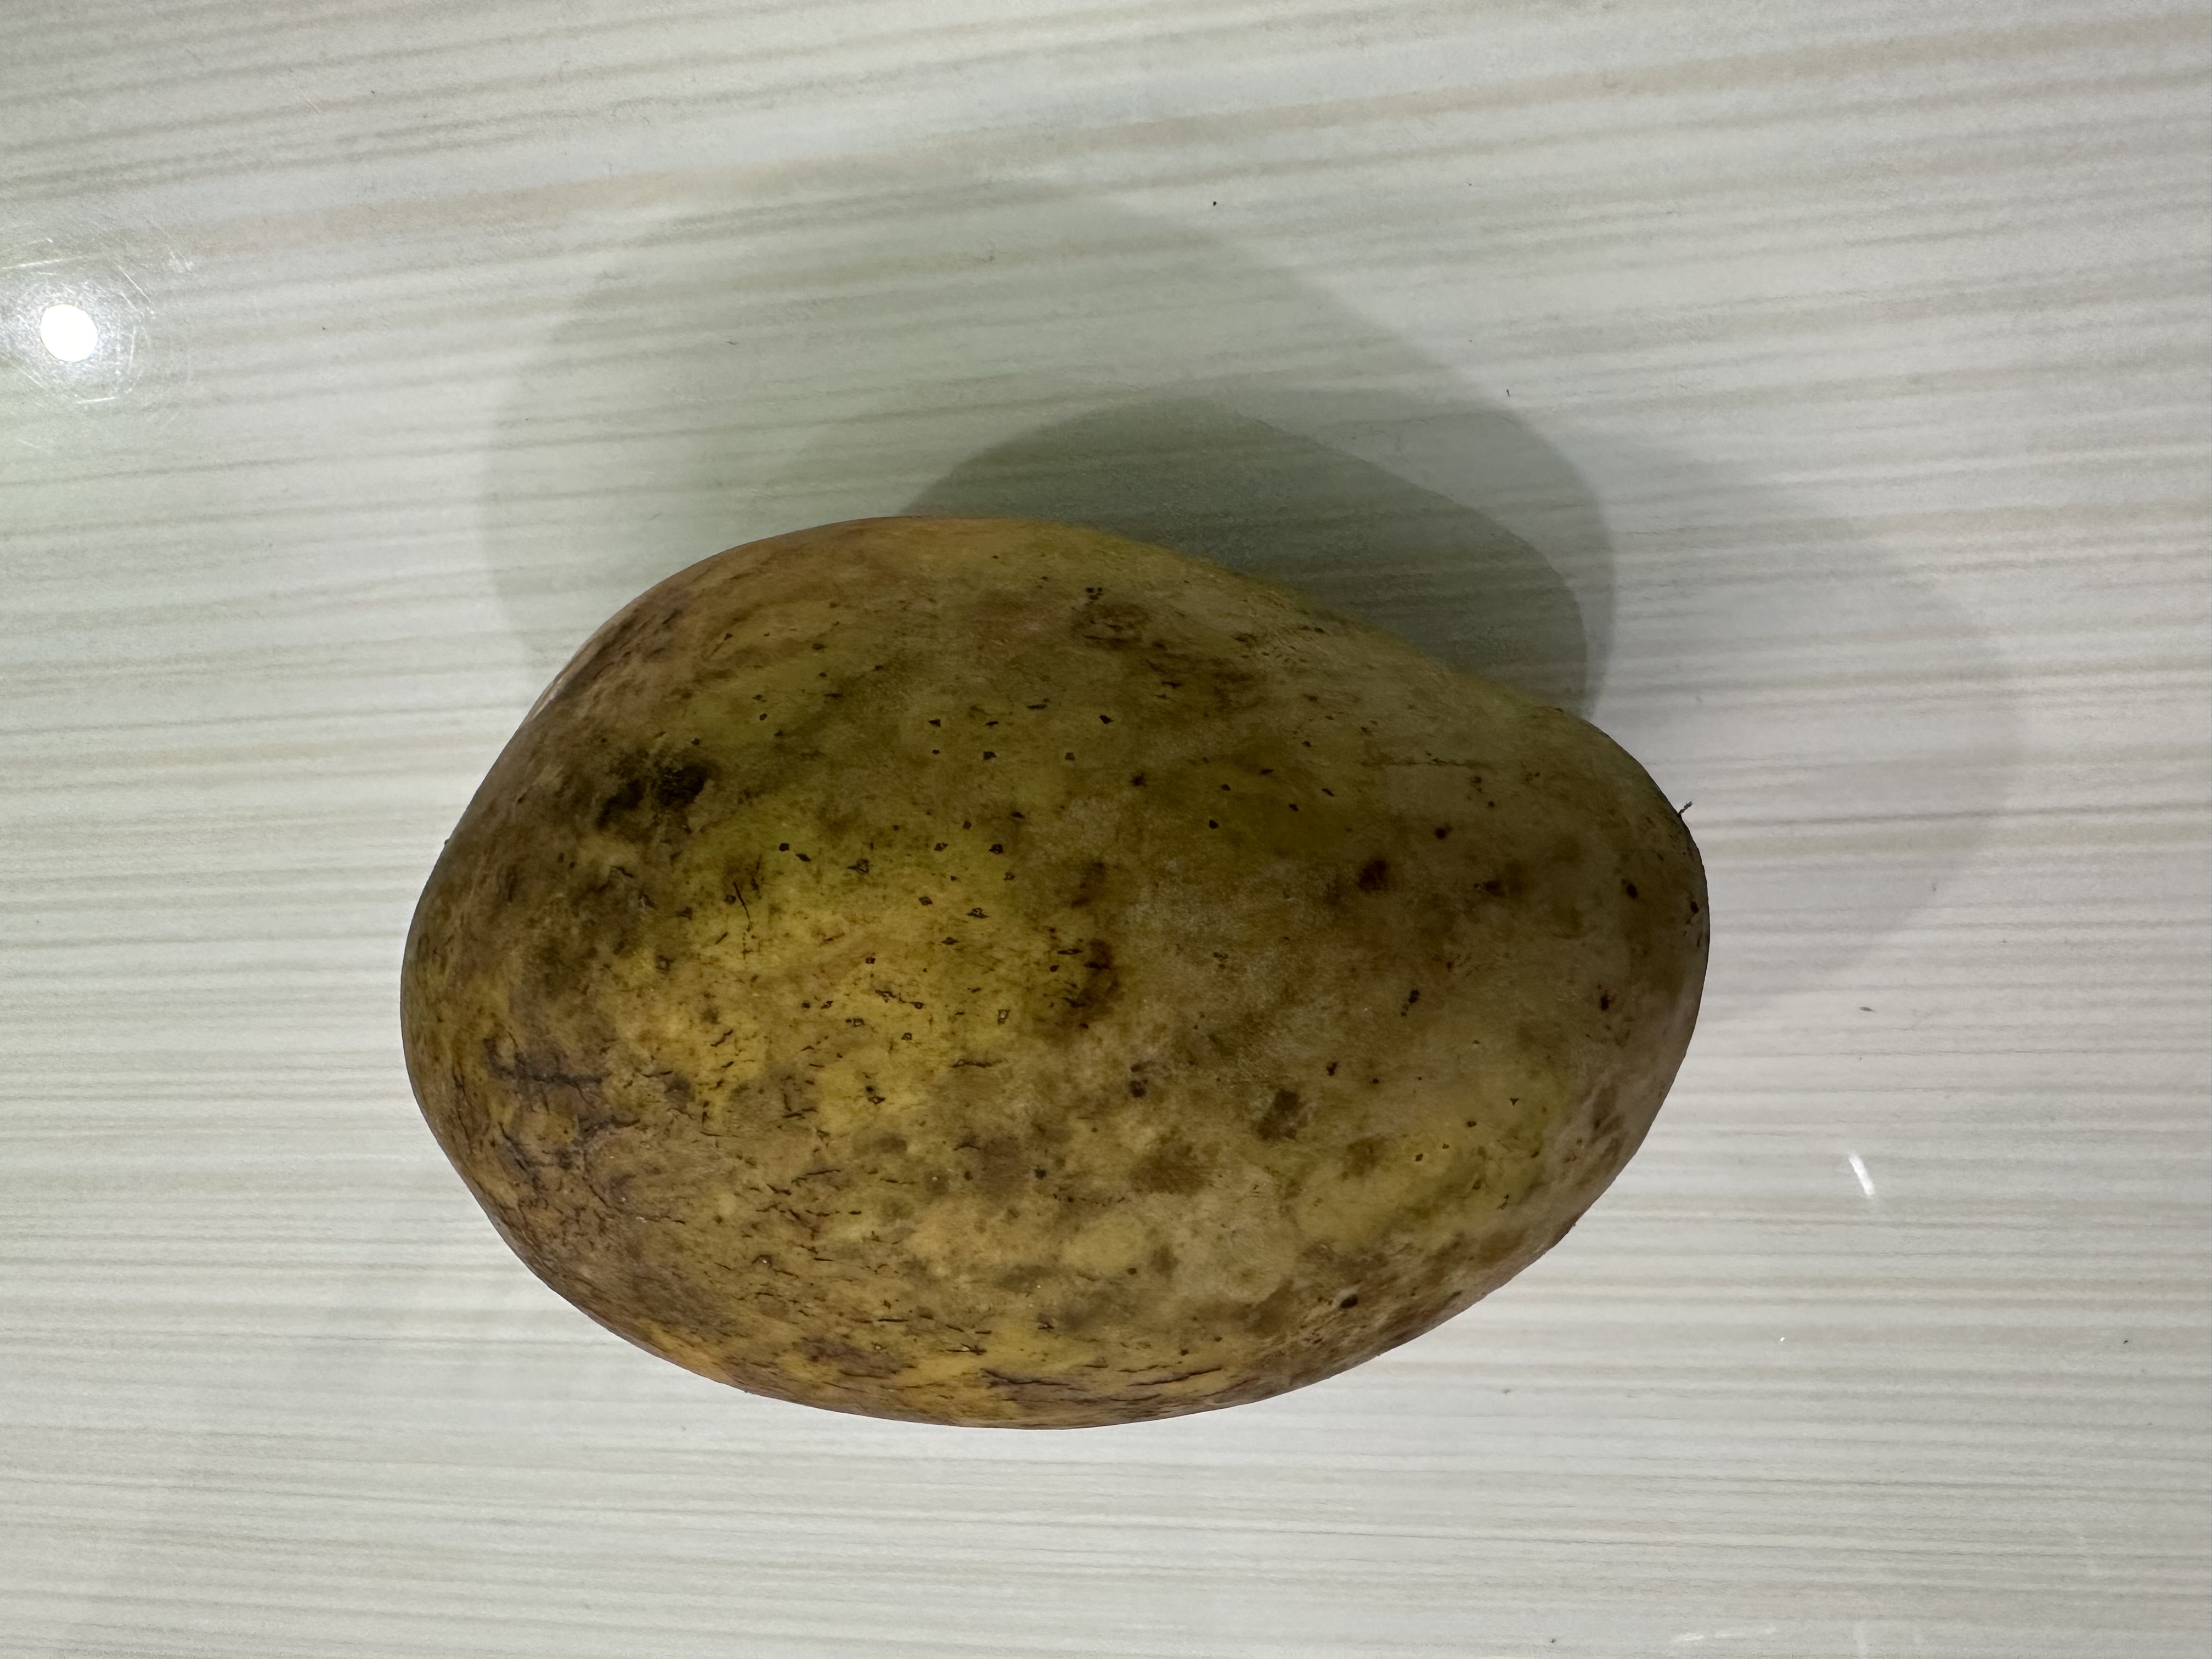
Mango variety: Bari-7